St. Josaphat Ukrainian Catholic Cathedral (Parma, Ohio)

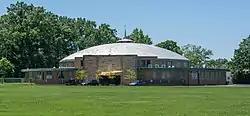
"Astrodome"

In the summer of 1961, St. Josaphat Parish began construction of a high school on its property. Parishioner Nicholas Baiko, an engineer with the Arthur G. McKee & Co. industrial engineering firm, did the preliminary drawings. Parishioner Michael Stefanyk, an architect and engineer, completed the plans. The dome of the school was designed by Roof Structures, Inc. of St. Louis, Missouri, while the architectural firm of T.A. Badowski & Associates consulted.